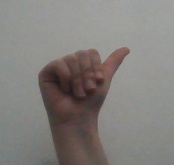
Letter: dhad